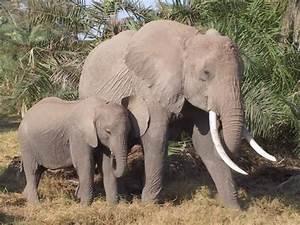
elephant